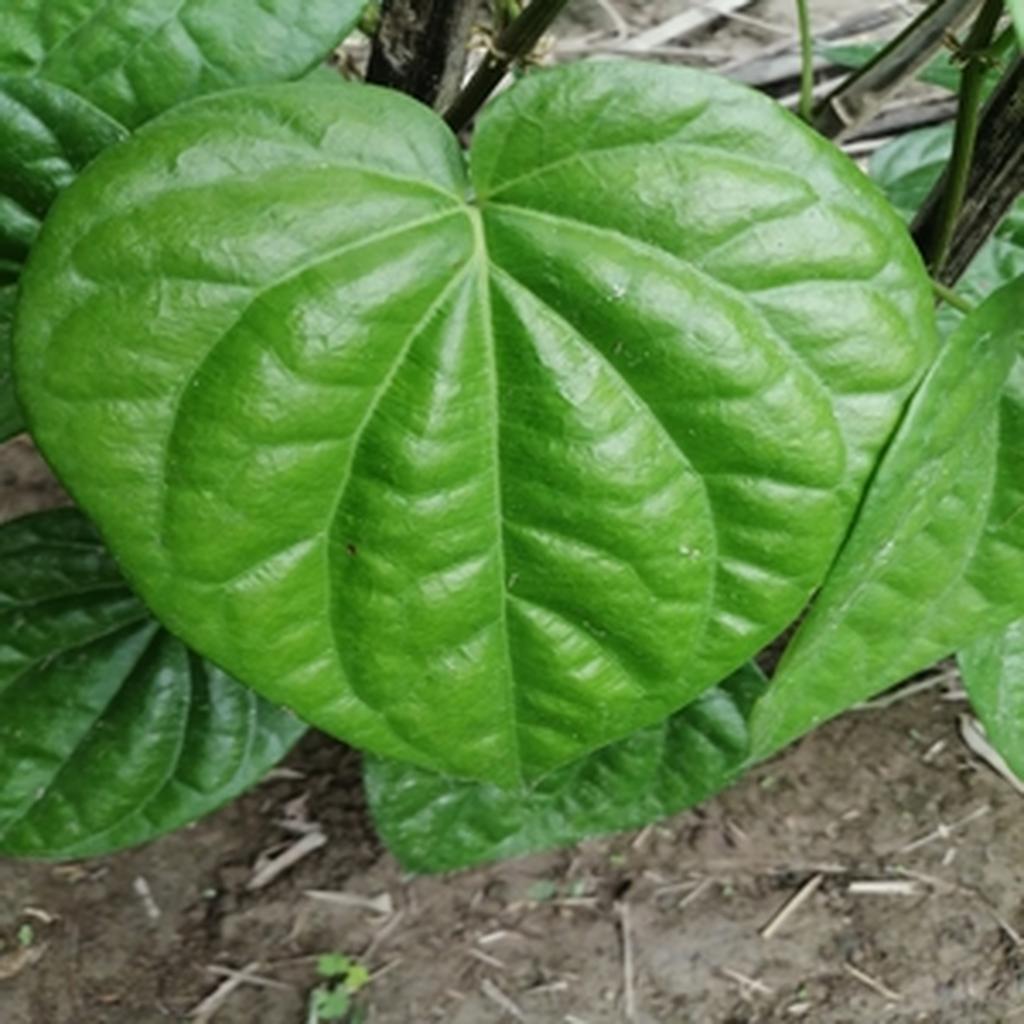
Label: Healthy_Leaf